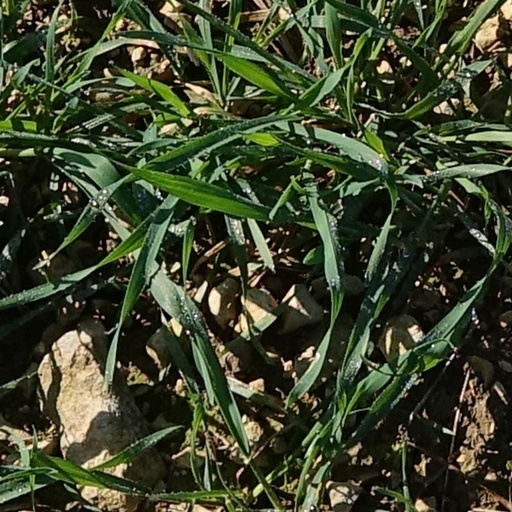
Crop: wheat